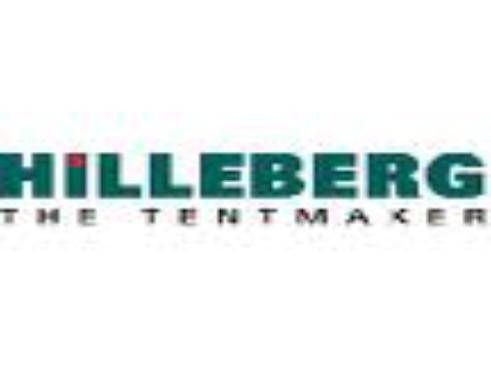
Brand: Hilleberg
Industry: Clothes